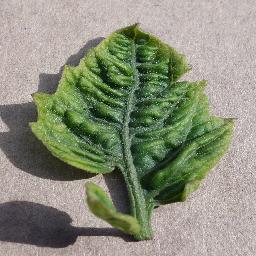
Label: Tomato___Tomato_Yellow_Leaf_Curl_Virus